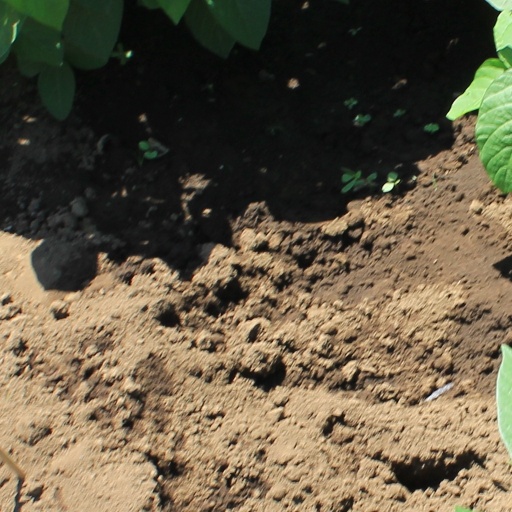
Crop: soybean